Gibson Modernistic Series

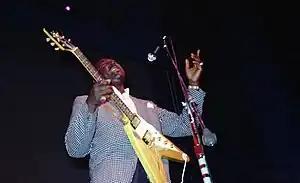
Albert King at Fillmore East (1968), with a Gibson Flying V.

The Explorer featured sharp, angular lines and a large body, measuring nearly 63 cm (25 in) long. Its design exaggerated the treble side near the neck and the bass side near the bridge. While suitable for standing play, it could be cumbersome when seated.